Cervix

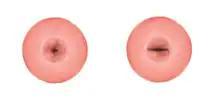
Cervix before (left) and after vaginal birth (right)

In front of the upper part of the cervix lies the bladder, separated from it by cellular connective tissue known as parametrium, which also extends over the sides of the cervix. To the rear, the supravaginal cervix is covered by peritoneum, which runs onto the back of the vaginal wall and then turns upwards and onto the rectum, forming the recto-uterine pouch. The cervix is more tightly connected to surrounding structures than the rest of the uterus.